Mortal Shell

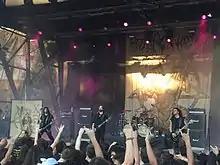
A photograph of the band Rotting Christ performing in 2015

The game was developed by American indie developer Cold Symmetry. It was published by Playstack on 18 August 2020 for Microsoft Windows, PlayStation 4, and Xbox One. "Rotting Autumn", an update adding new shell shades (skins), a new quest, a photo mode, and an alternative soundtrack by the Greek black metal band Rotting Christ, was released in October 2020.